Plague of Athens

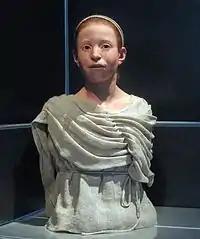
Α reconstructed appearance of Myrtis, an 11-year-old girl who died during the plague of Athens and whose skeleton was found in the Kerameikos mass grave, National Archaeological Museum of Athens

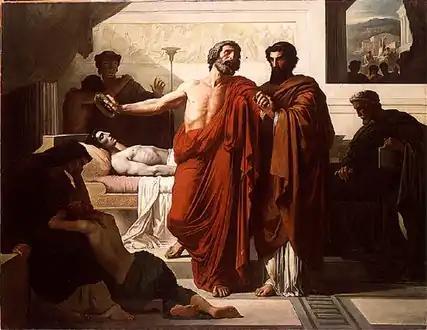
Pericles witnessing the death of his son due to the Plague of Athens, by François Chifflart

Thucydides also describes violations of social norms motivated by the sheer contagiousness of the illness. For instance, he says that those who tended to the ill were most vulnerable to catching the disease, which meant that many people died alone because no one was willing to risk caring for them. The dead were heaped on top of each other, left to rot, or shoved into mass graves. Sometimes those carrying the dead would come across an already burning funeral pyre, dump a new body on it, and walk away. Others appropriated prepared pyres to have enough fuel to cremate their own dead. Survivors of the plague, like Thucydides himself, developed an immunity, and so became the main caretakers of those who later fell ill. According to Thucydides, those who had become ill and survived were the most sympathetic to others suffering: believing that they could no longer succumb to any illness, many survivors offered to assist with the remaining sick.